Ada Neretniece

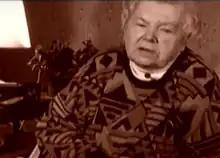
in 2003

Neretniece's father was a Latvian rifleman and Soviet commissar and her mother was an accountant. She worked with Sergei Eisenstein. When she graduated from Leningrad Secondary School No. 24 the school was evacuated and was in Kirov. In 1949 she completed her course at the All-State Institute of Cinematography. She worked at the Riga Film Studio from 1949 (making documentary until 1954).